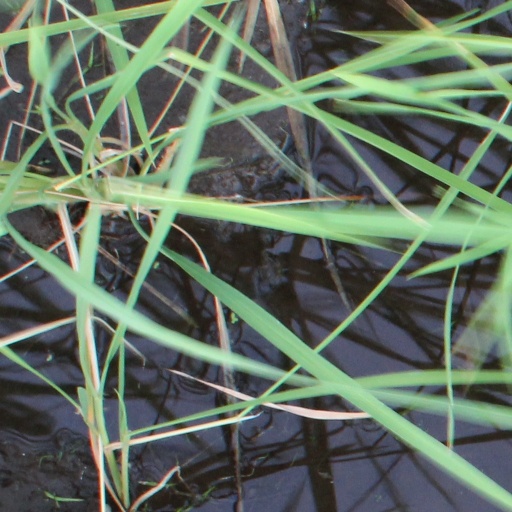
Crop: rice